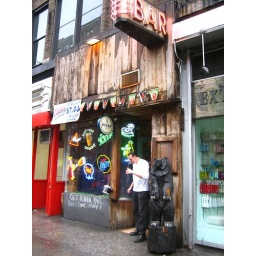
some bar in nyc with a chainsaw bear out front